Olivier Ker Ourio

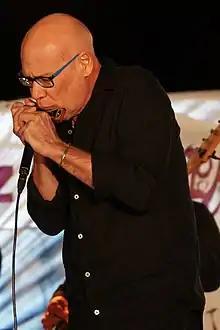
Olivier Ker Ourio, Coartjazz 2018, Coaraze

Olivier Ker Ourio (born 1964 in Paris, from a family originally from Réunion) is a jazz musician of Breton ancestry known for playing Chromatic harmonica. He has worked with Bruce Arnold, Franck Amsallem, David Kikoski, and Annie Ebrel among others. He has also shown an interest in Reunion Creole music and Celtic music.